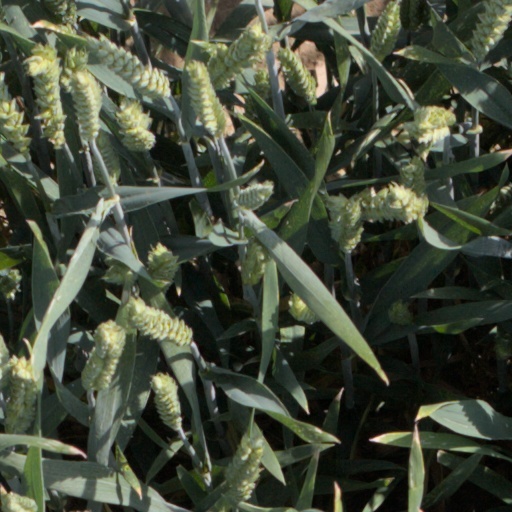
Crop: wheat